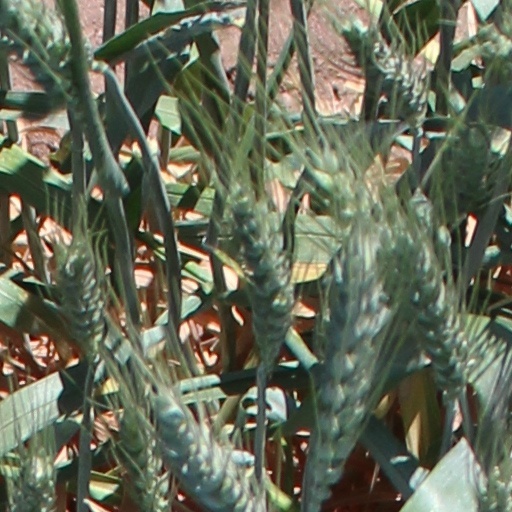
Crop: wheat